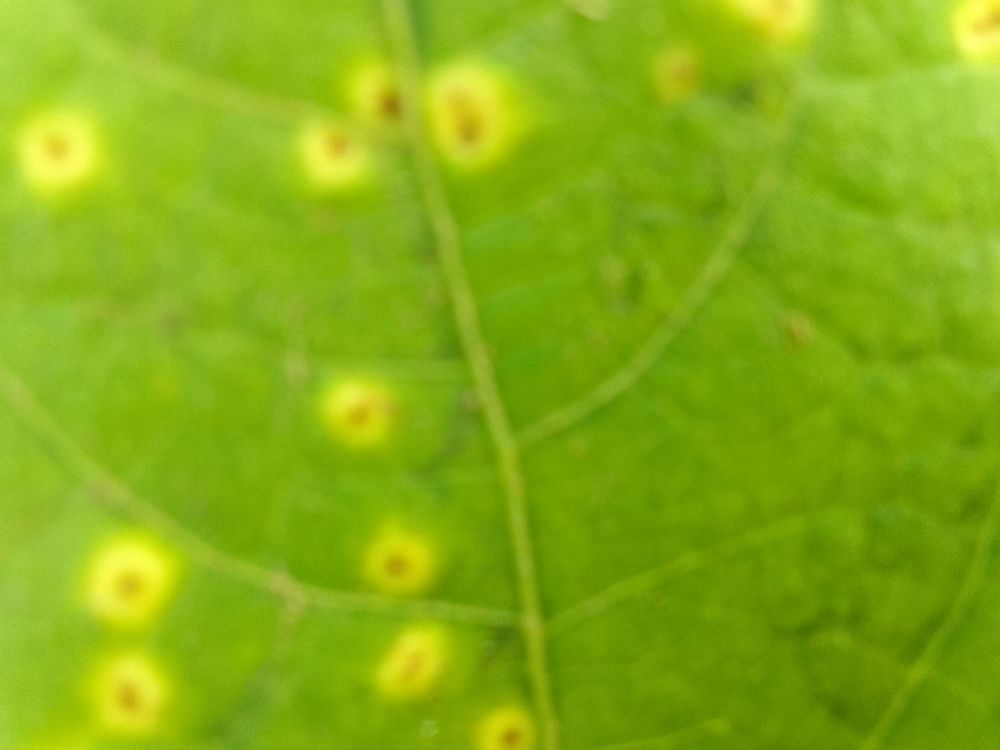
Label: rust